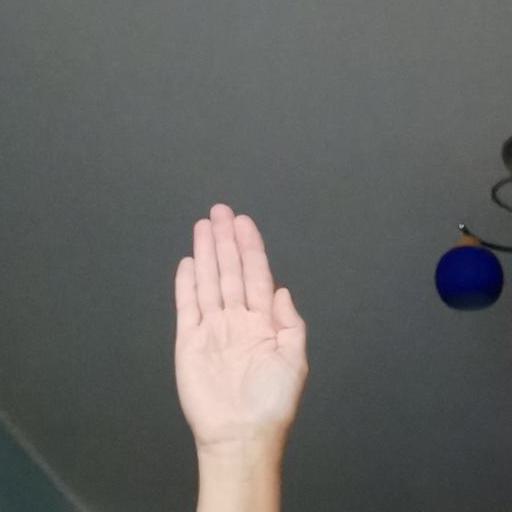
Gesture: stop